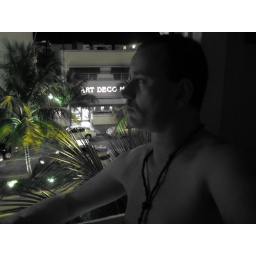
Man in window with green palm tree South Beach Miami